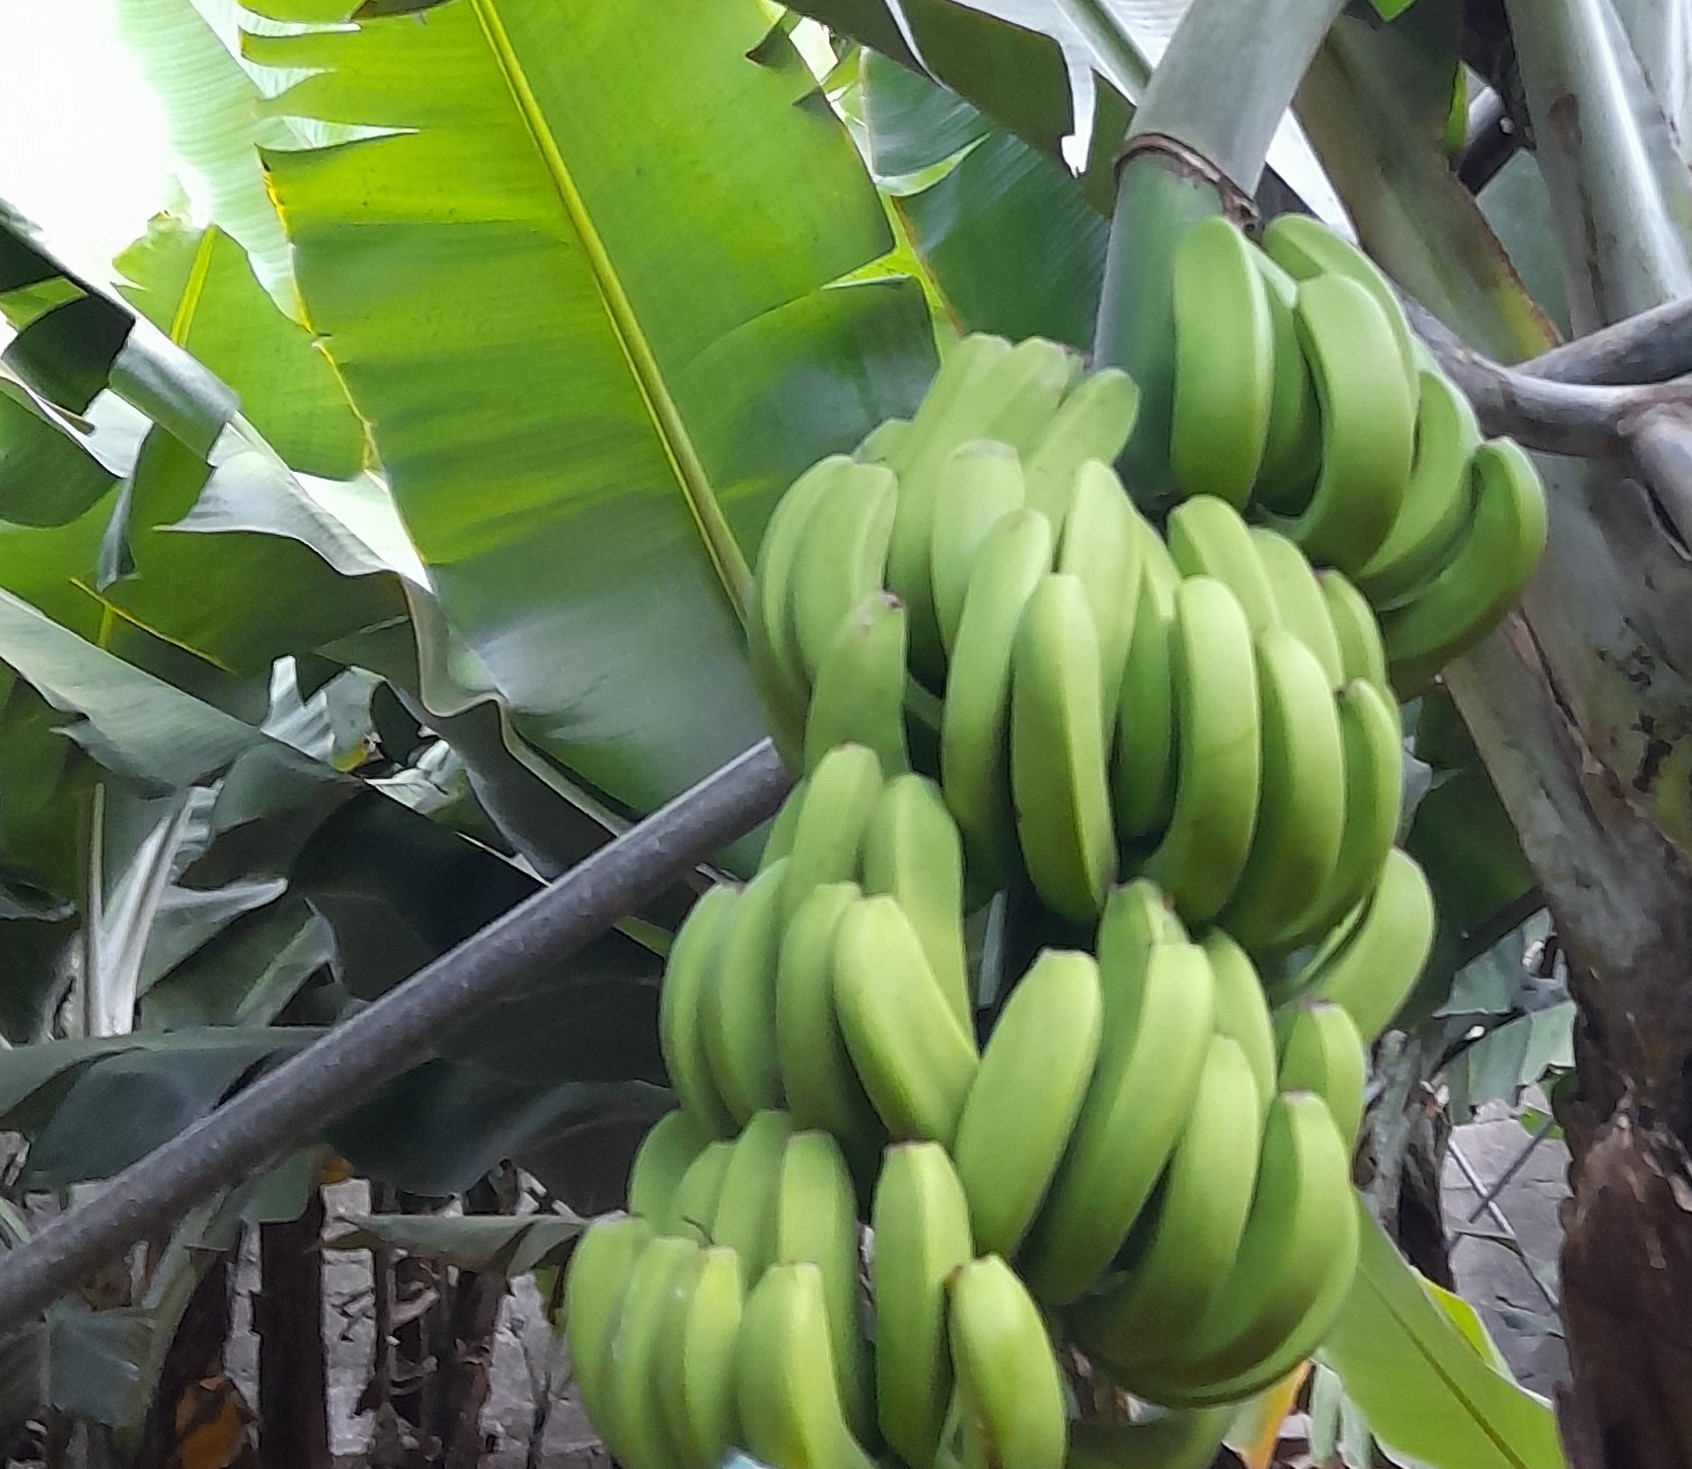
Label: Keep